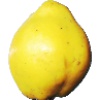
Label: quince